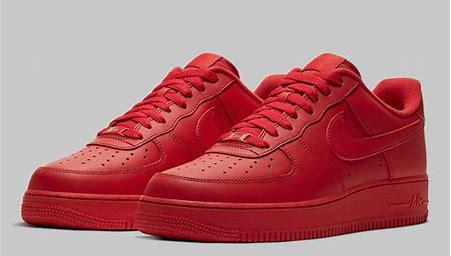
Brand: Nike
Model: Air Force